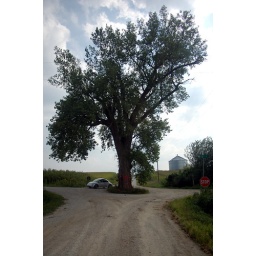
the tree in the middle of the road in iowa